Simona Vinci

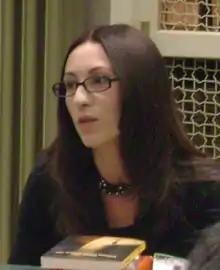

Vinci was born in Milan and studied modern literature at the University of Bologna. Vinci was a member of the editorial board for the online literary magazine "Incubatoio 16". In 2000, she hosted the cultural television program "Cenerentola".